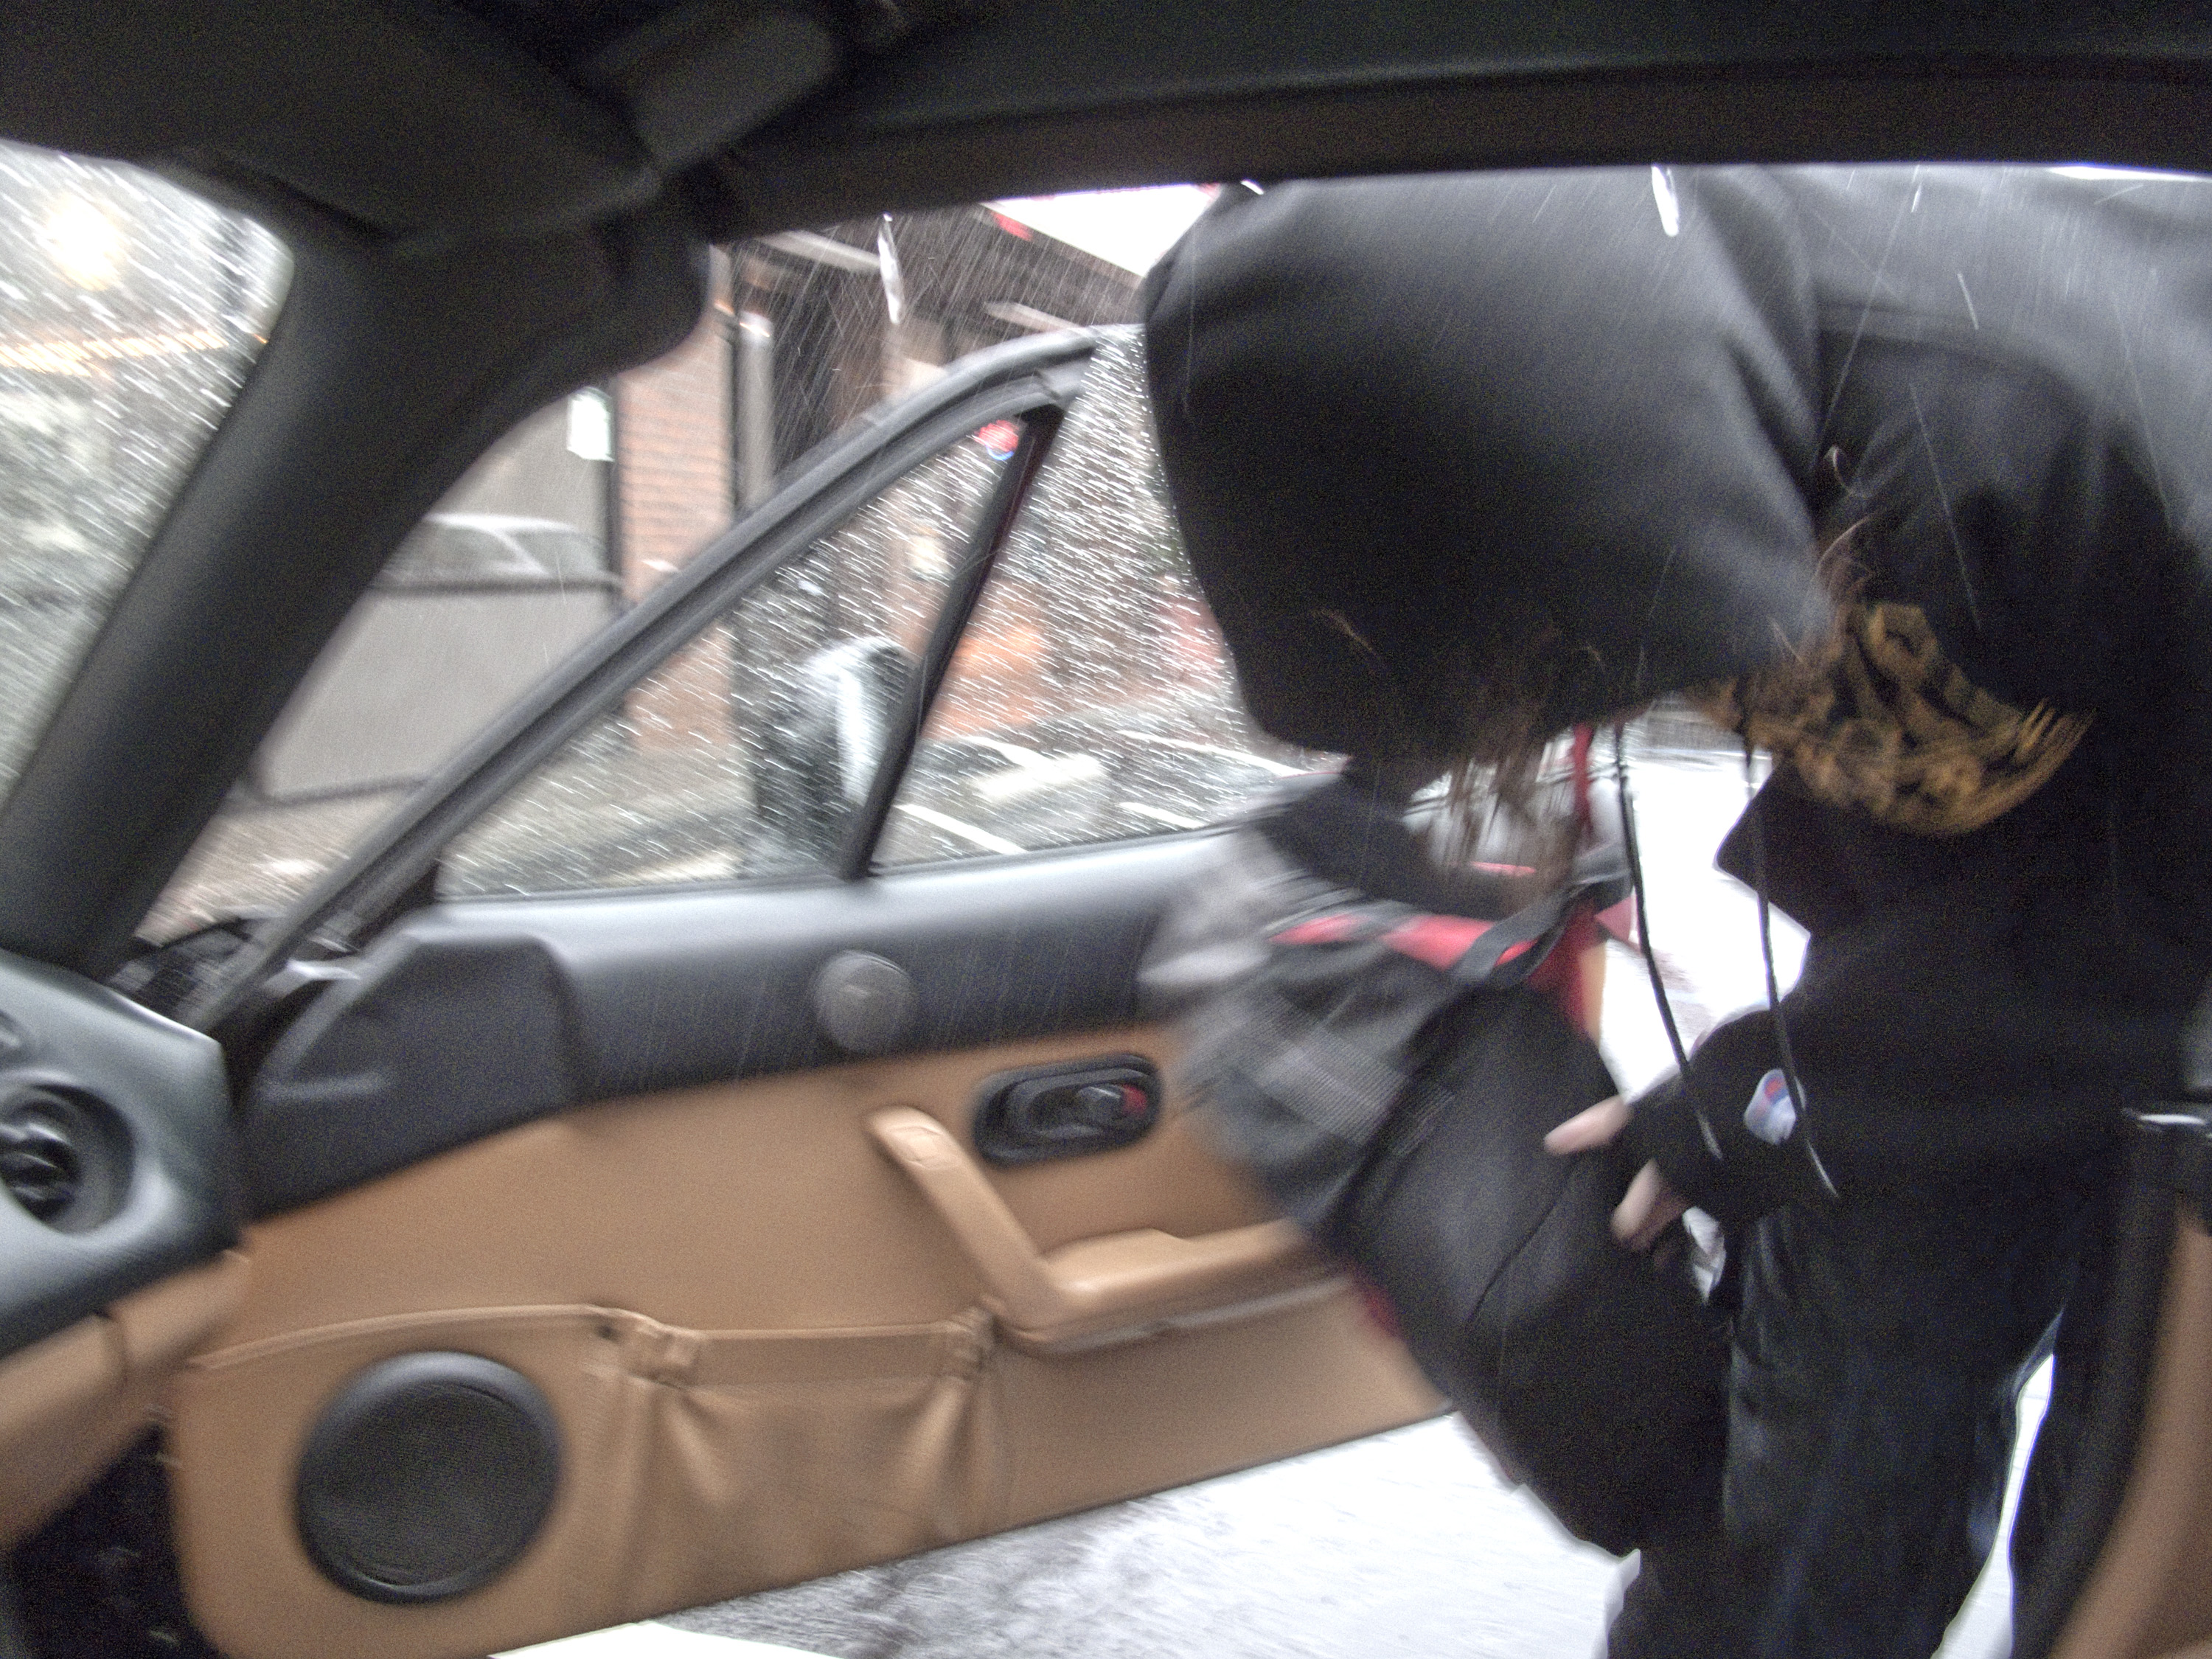
car, wheel, vehicle, steering wheel, supercar, automobile make, automotive exterior